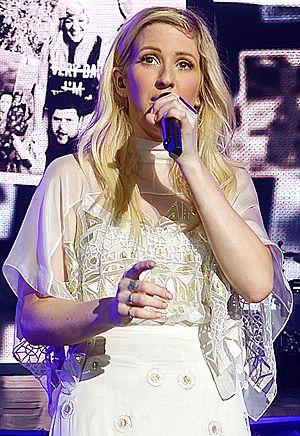
Le Delirium World Tour est la troisième tournée de l’auteure-compositrice-interprète anglaise Ellie Goulding. Lancée pour promouvoir son troisième album studio, Delirium, elle débute le 21 janvier 2016 à Hambourg, en Allemagne et s’achève le 12 octobre 2016 à Perth, en Australie. La tournée comporte près de quatre-vingt-dix dates. Les spectacles commencent en janvier sur le continent européen, sont suivis par une quarantaine de représentations en Amérique du Nord puis se rendent jusqu’en Océanie. Certains concerts font également partie de festivals comme l’Exit en Serbie ou encore Benicàssim en Espagne. Concernant les régions francophones, la tournée passe notamment par les villes d’Anvers et Werchter en Belgique, Paris et Arras en France, Zurich en Suisse, Esch-sur-Alzette au Luxembourg et Montréal au Canada. Goulding décrit la tournée comme une « exhibition surréaliste ». Dans certains cas, les bénéfices des billets sont donnés à des œuvres de charité. En termes de moyens déployés et de niveau de capacité des salles, il s’agit de la plus importante série de concerts mondiale que la chanteuse ait entreprise à ce jour.